HMS Good Hope (1901)

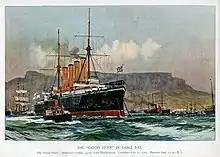
"Good Hope" in Table Bay, by Charles Dixon

"Good Hope", named after the British colony on the Cape of Good Hope, was laid down on 11 September 1899 with the name of "Africa" by Fairfield Shipbuilding & Engineering at their Govan shipyard. She was renamed "Good Hope" on 2 October and launched on 21 February 1901, when she was formally named by Mrs. (Ethel) Elgar, wife of Francis Elgar, manager of the shipbuilding company. She arrived in Portsmouth to be completed and armed in late December 1901. Captain Charles Edward Madden was appointed in command for her first commission on 8 November 1902.